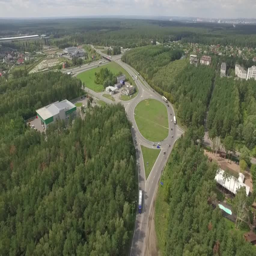
cars drive through the solar part of the road , aerial view